Miru Tights

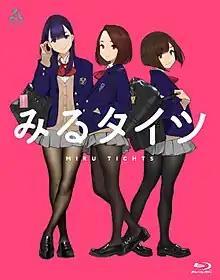
Blu-ray cover, featuring (from left to right) Yua Nakabeni, Ren Aikawa, Homi Moegi

is a short-episode original net anime series by Yokohama Animation Laboratory, which aired from May 11 to July 27, 2019. It is based on a series of illustrations by Japanese artist .